RO'CK of Ages

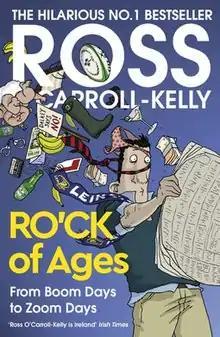

RO'CK of Ages: From Boom Days to Zoom Days is a 2021 book by Irish journalist and author Paul Howard, as part of the Ross O'Carroll-Kelly series. It is a compilation of newspaper columns previously published in "The Irish Times" between 2007 and 2021.